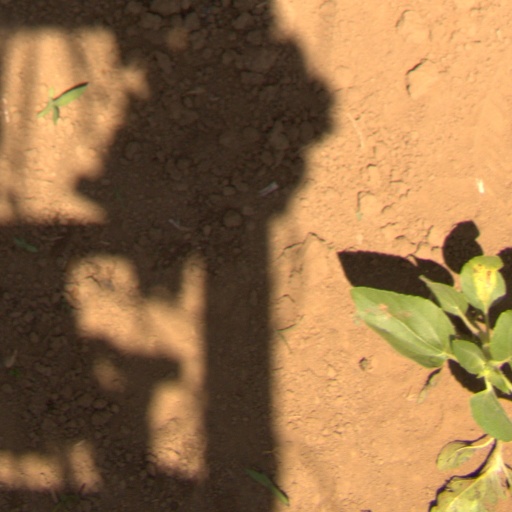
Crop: Jerusalem artichoke